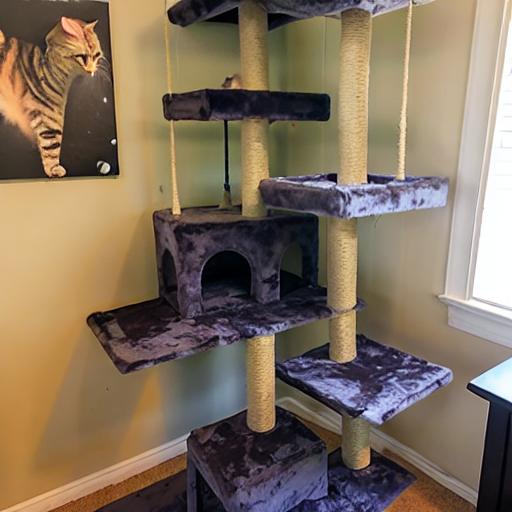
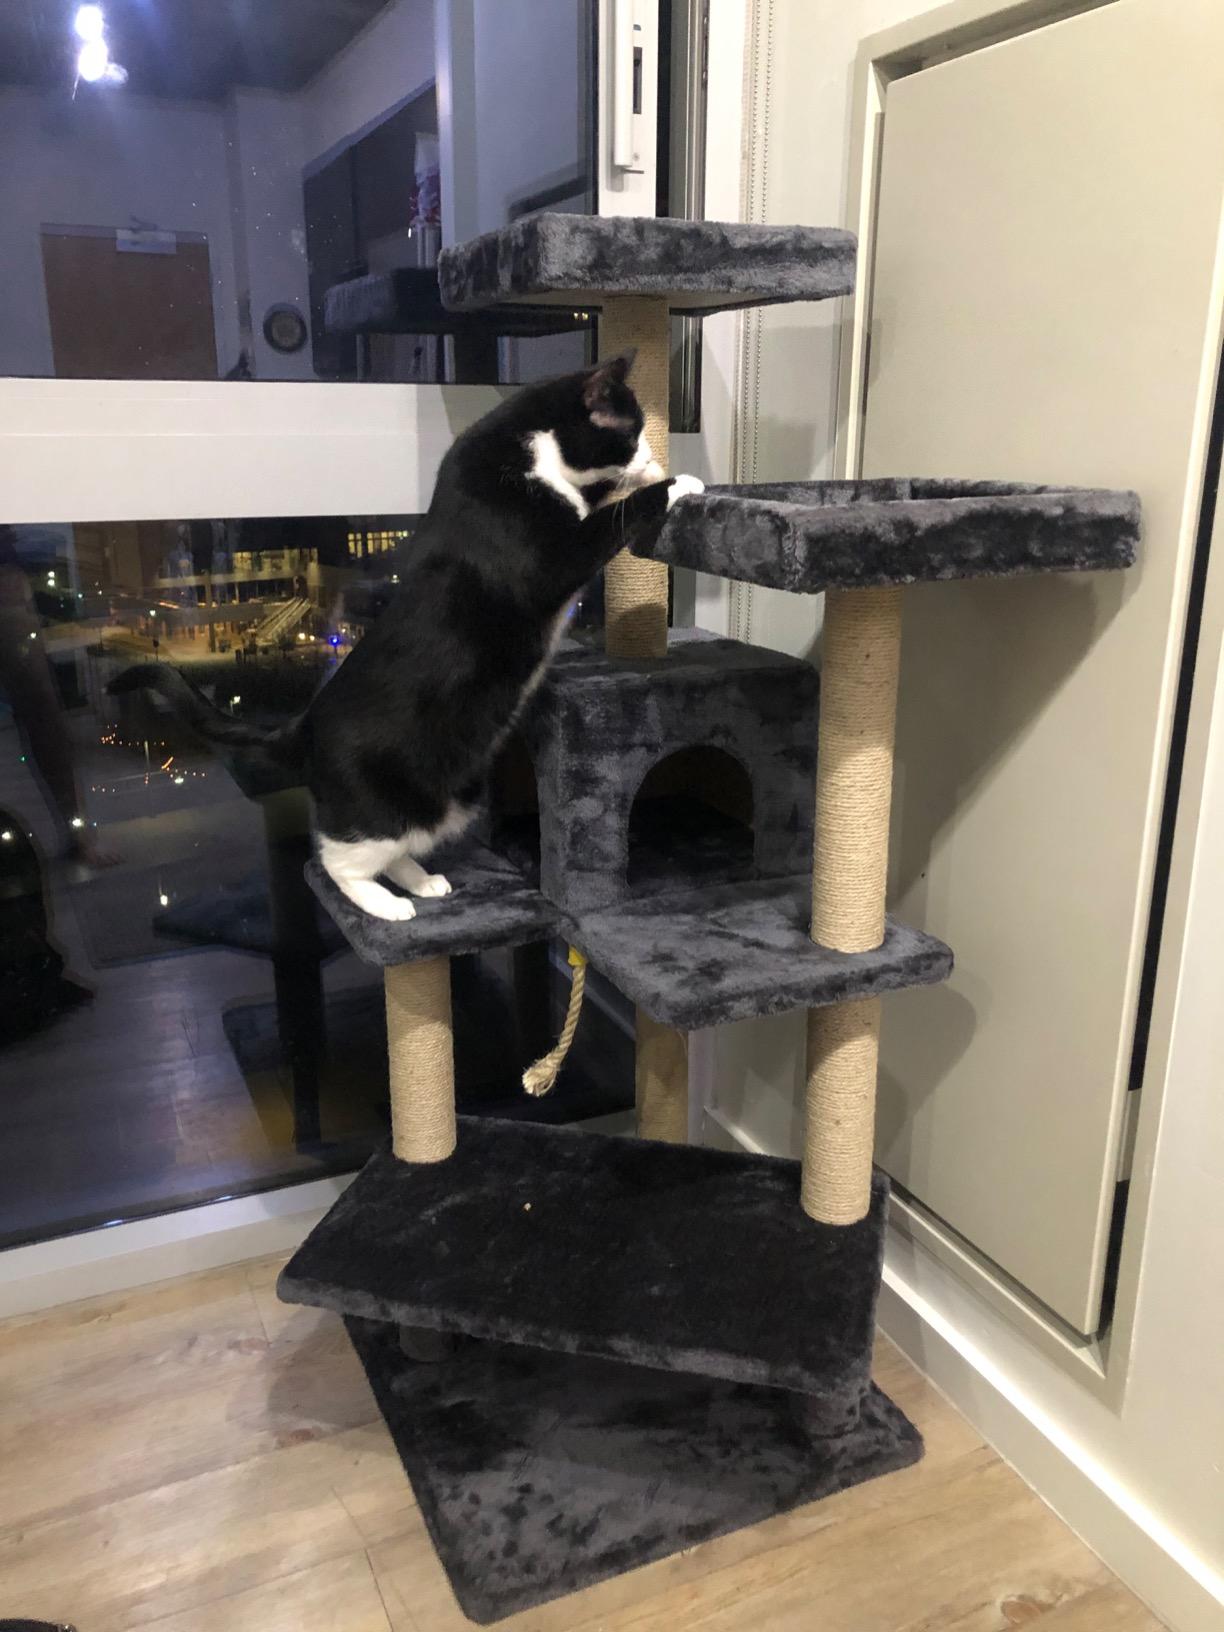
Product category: items_cat tree
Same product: no